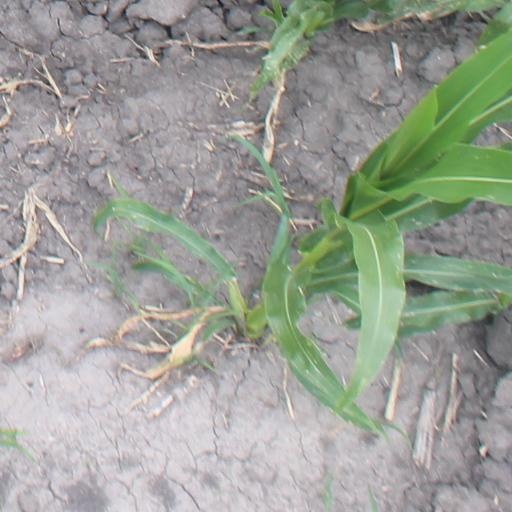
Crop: maize; corn